Kino (band)

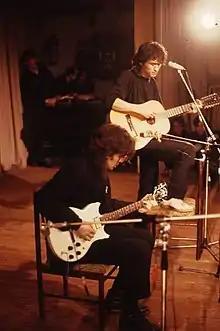
Viktor Tsoi and Yuri Kasparyan at a concert in Leningrad, 1986.

In early 1985, Kino attempted to record another album, but Tsoi did not like producer Andrei Tropillo's interference in his work, and the project was left unfinished.